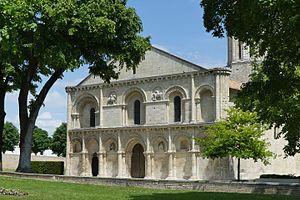
Surgères